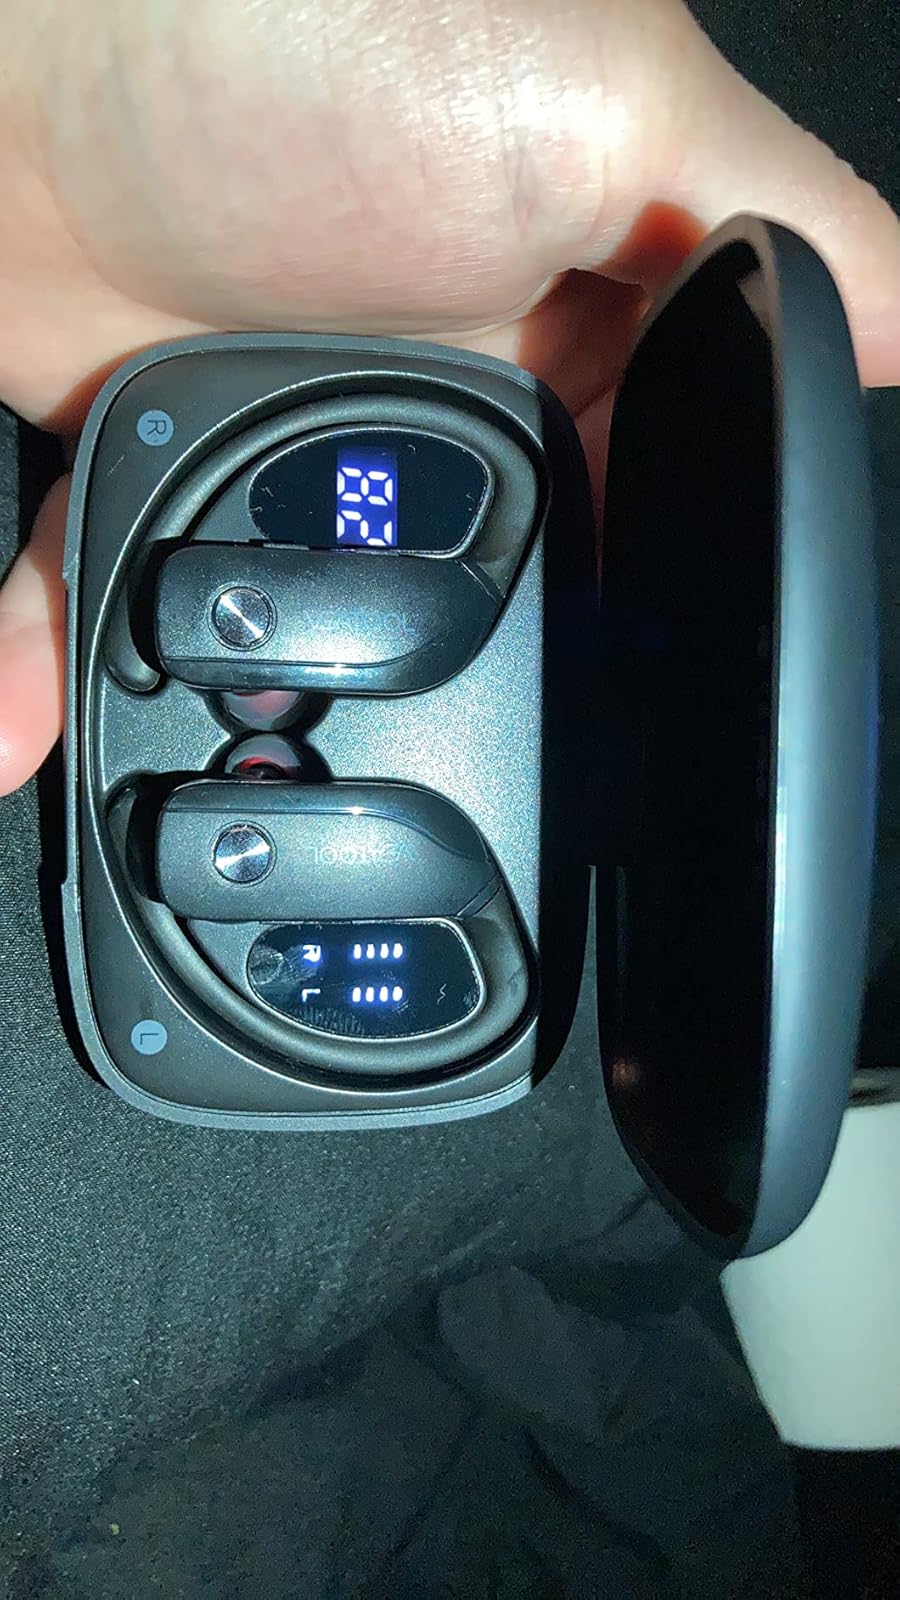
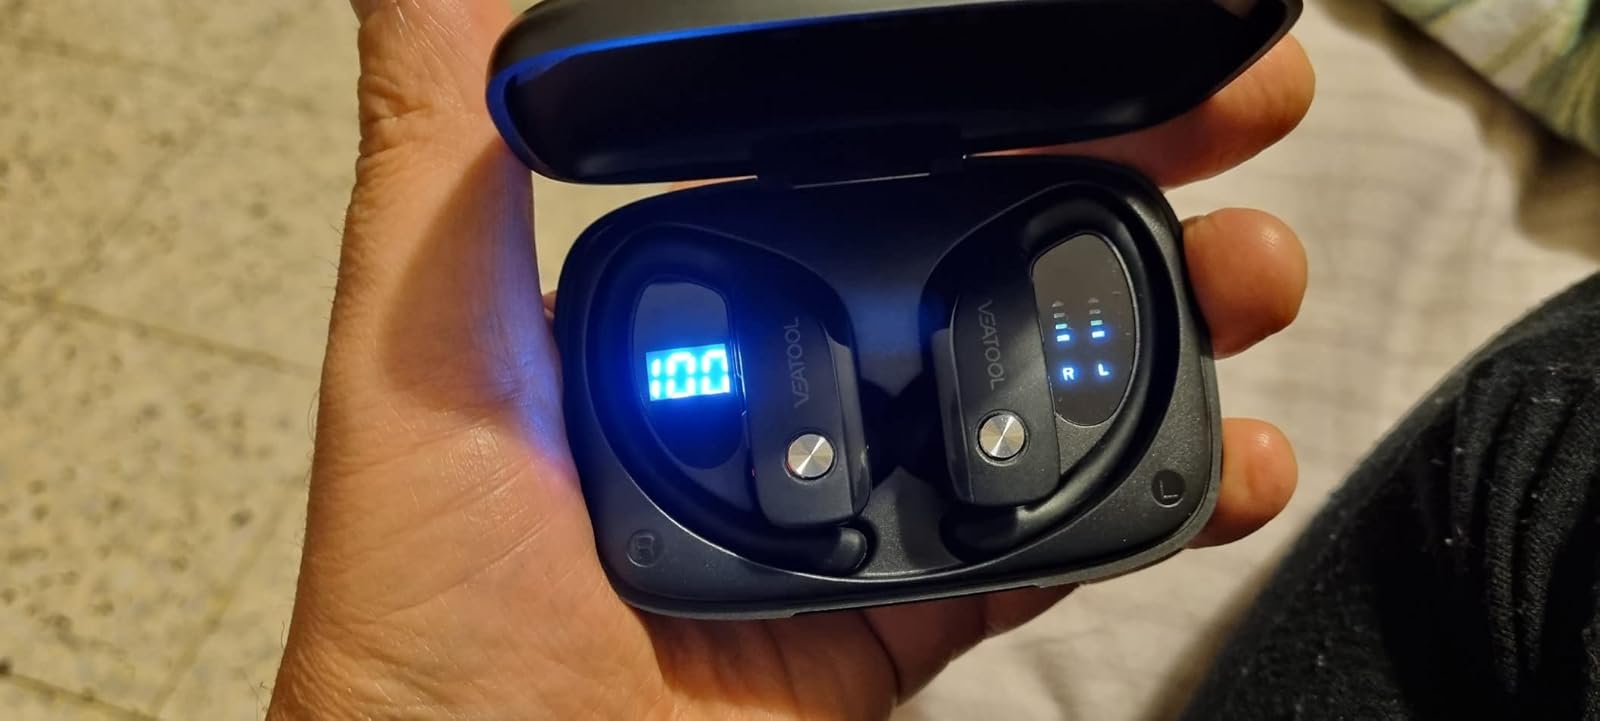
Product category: earbuds
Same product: yes